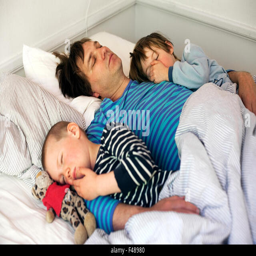
father and sons asleep in a bed